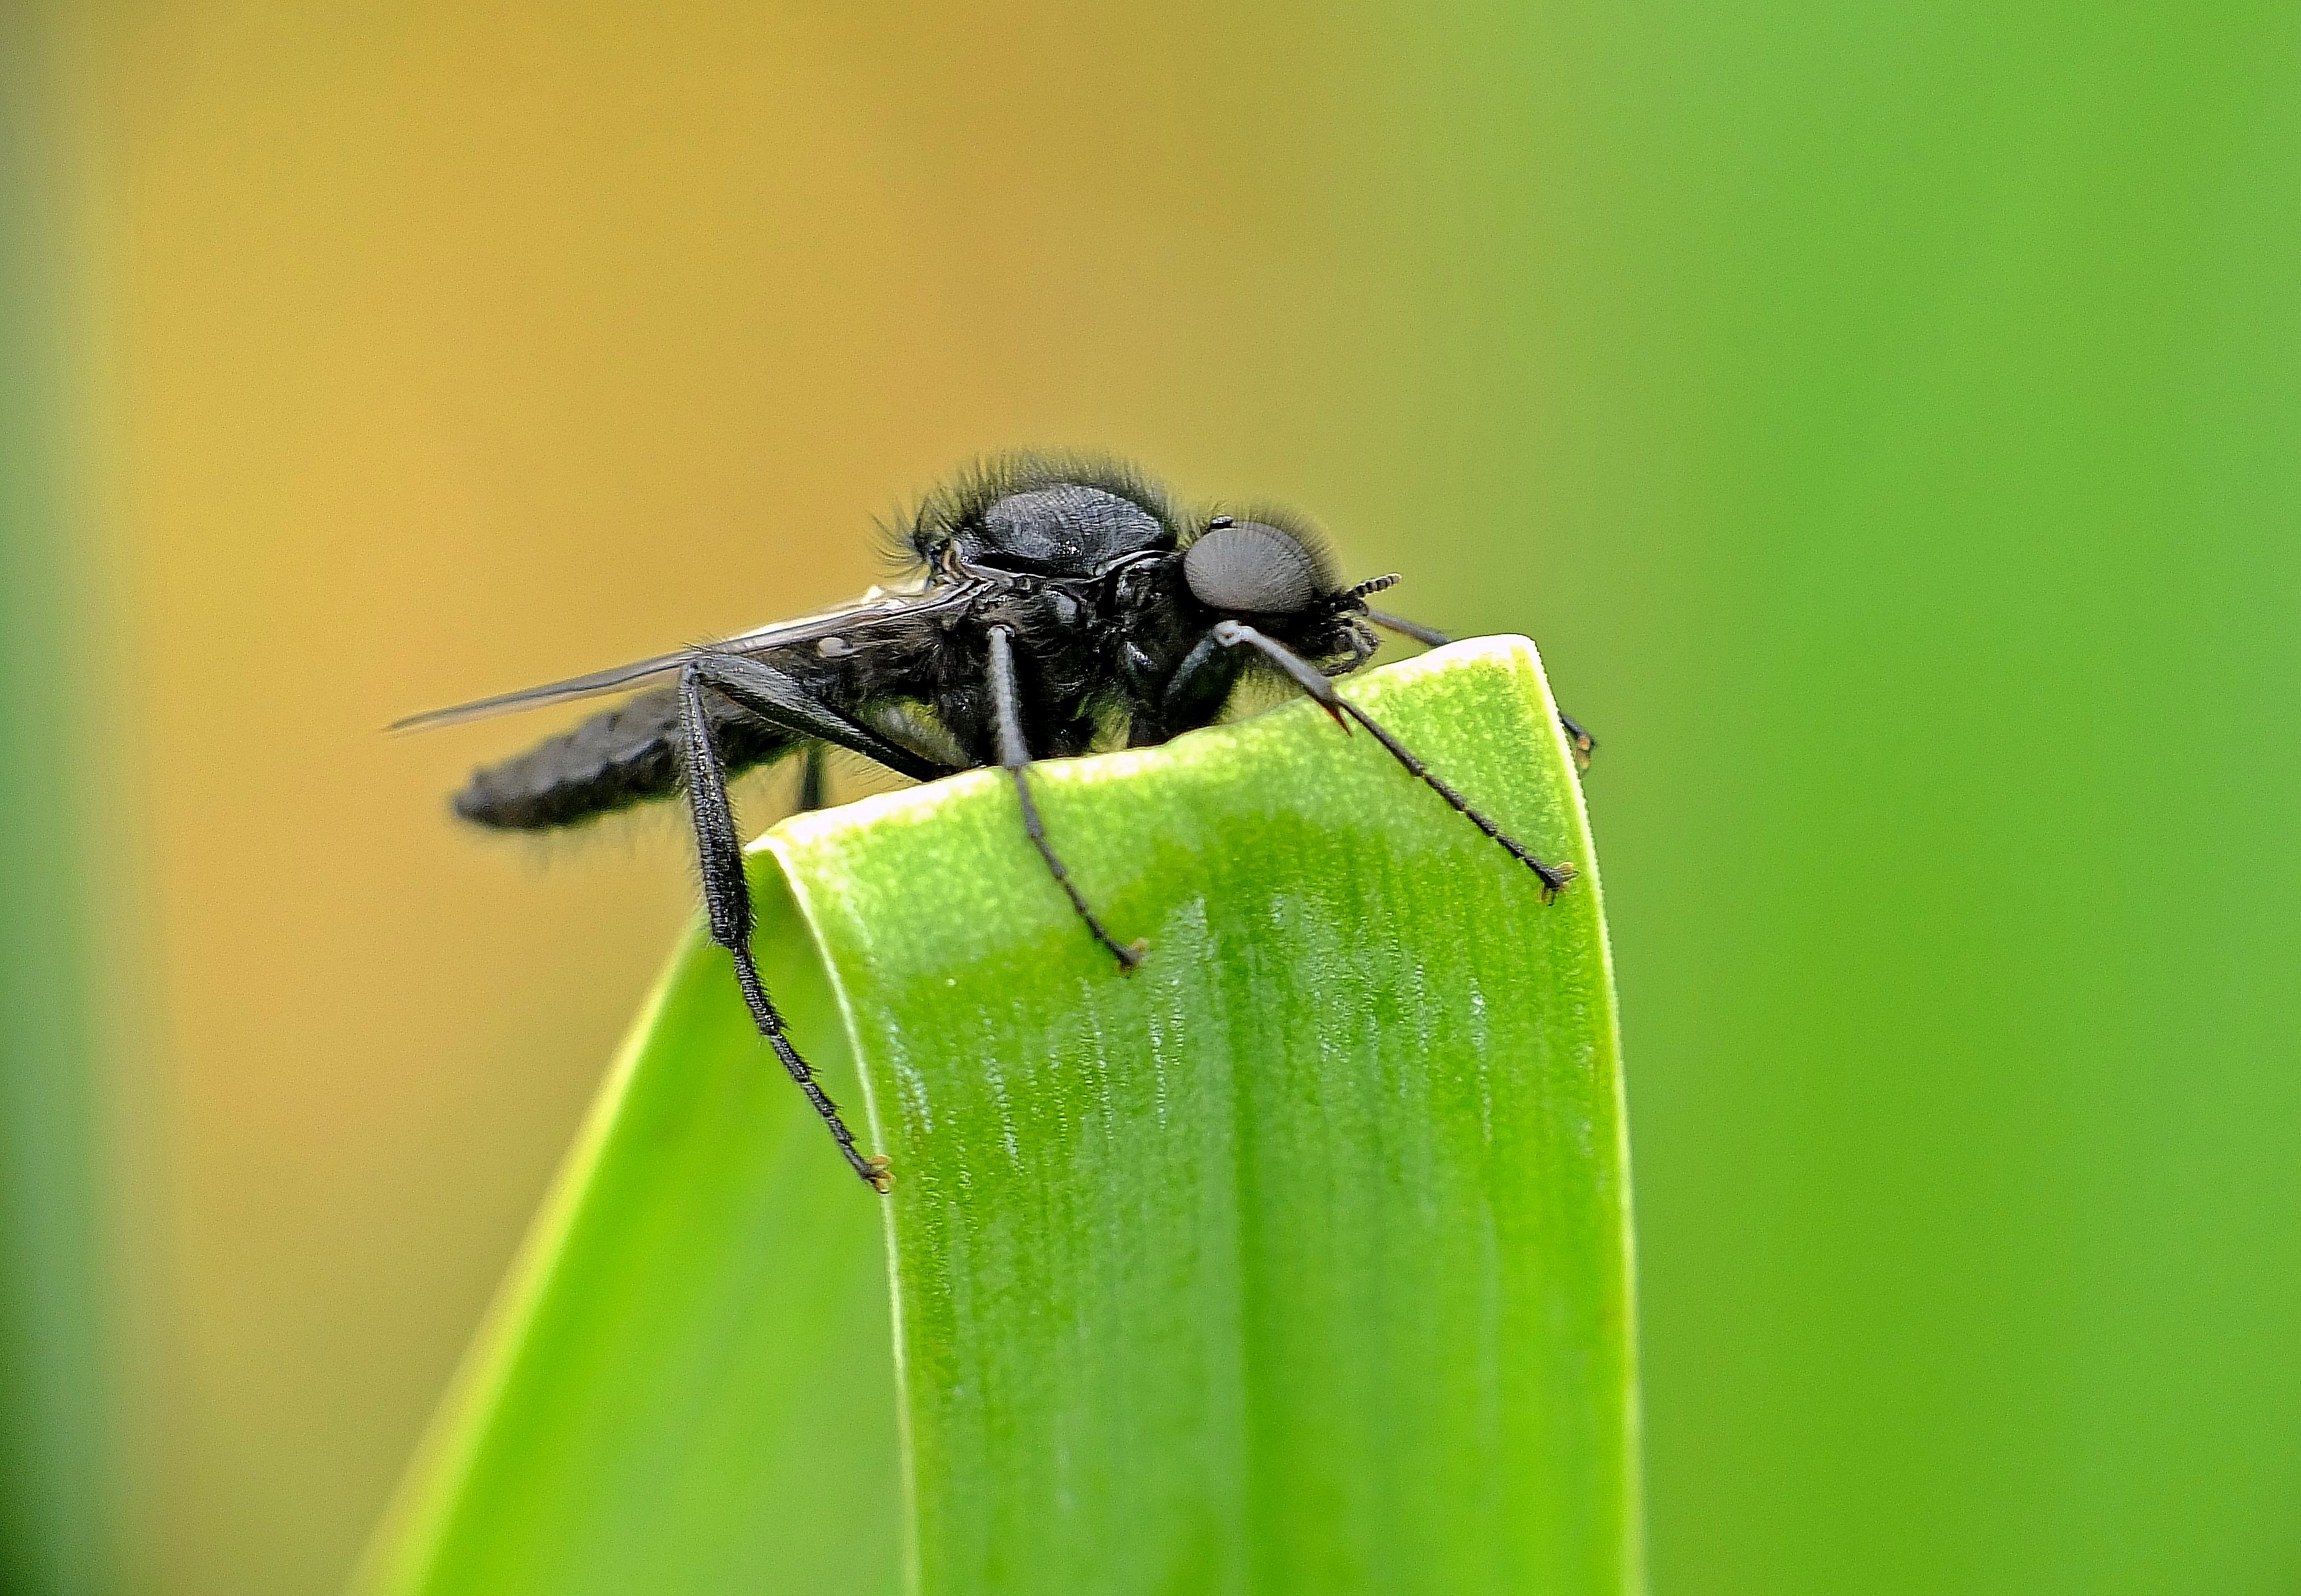
nature, photography, fly, green, insect, macro, fauna, invertebrate, close up, animals, naturaleza, damselfly, ggl1, gaby1, xovesphoto, animales, gphoto, raynox250, fujifilmxs1, macro photography, arthropod, leaf beetle, plant stem